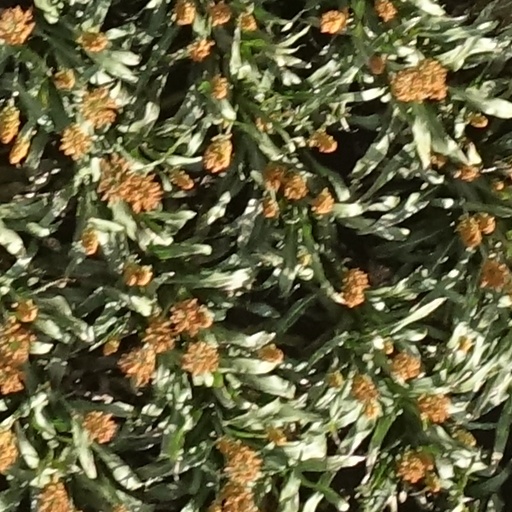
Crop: sorghum